History of Marino

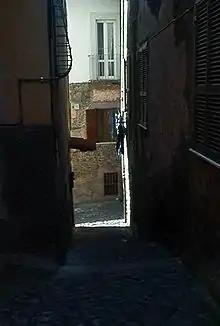
An alley in the Santa Lucia district.

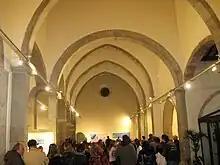
The nave of the former Santa Lucia Church, now the Umberto Mastroianni Civic Museum.

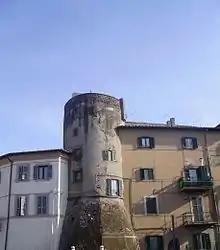
Another of the three round towers in Giacomo Matteotti Square.

The first mention of a "possessio Marinas" identifiable with the present town of Marino appears in the "Liber Pontificalis", among the goods included in the donation made by Constantine the Great to the cathedral basilica of St. John the Baptist in Albano Laziale, dating back to the pontificate of Pope Sylvester I (314-335).